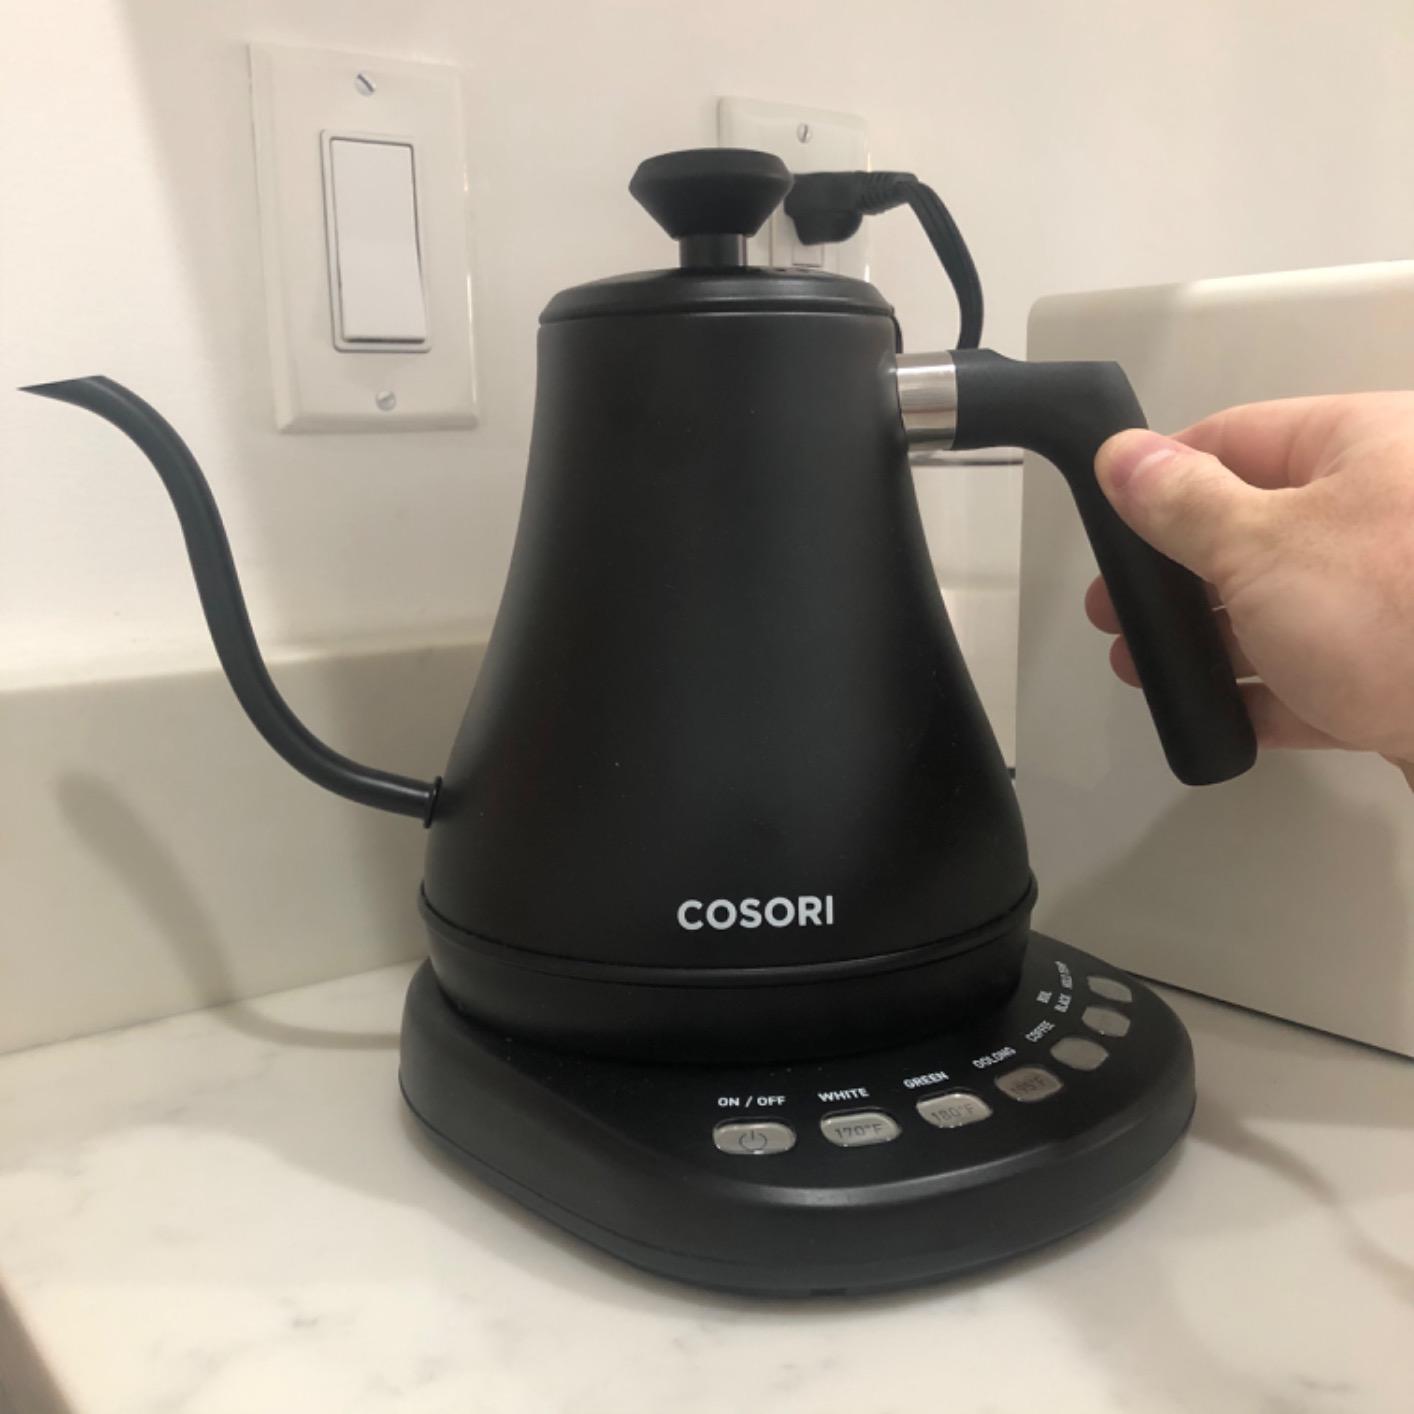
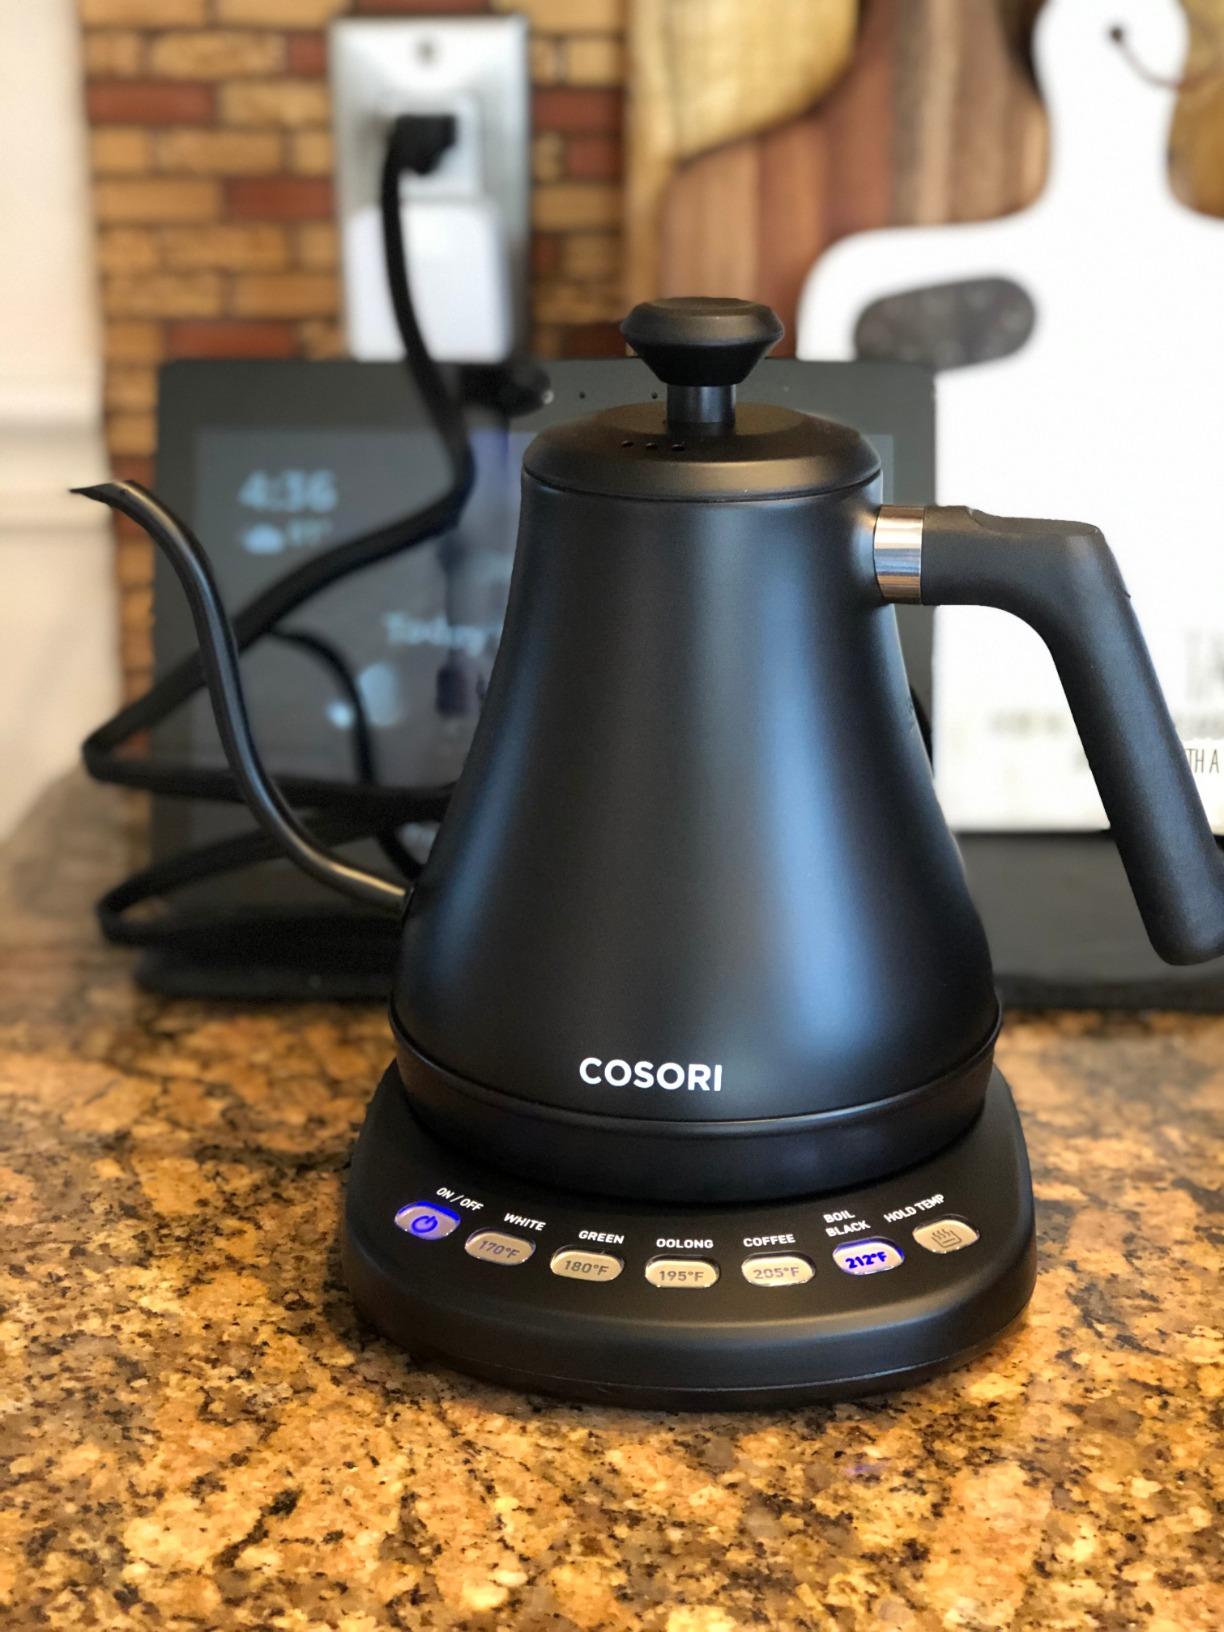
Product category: items_kettle
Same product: yes